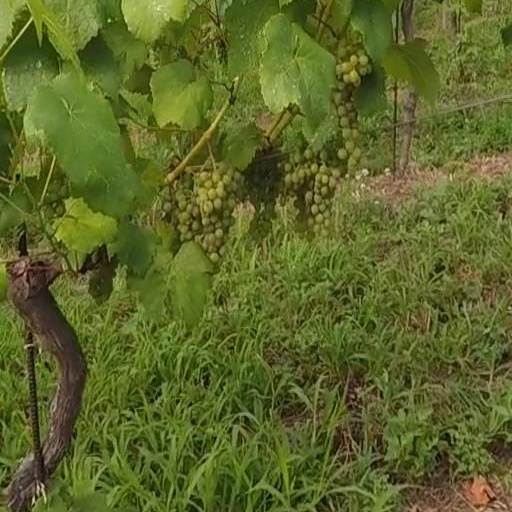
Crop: grape